Georges Thenault

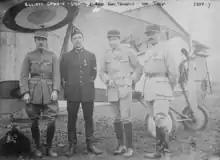
Spring 1916 adjacent to a Nieuport 16: Captain Georges Thenault with squadron pilots, L-R: Sergeant Elliot Christopher Cowdin (New York City, US), Lieutenant Alfred de Laage de Meux (Deux Sèvres, France), Captain Georges Thenault (Paris, France), Lieutenant William Thaw (Pennsylvania, US)

The Lafayette Escadrille was from the beginning a chasse, or pursuit, squadron. Originally provided with the thirteen (square)-meter Nieuport 11, armed with a single Lewis gun on the top plane, it changed successively to the Vickers-armed fifteen (square)-meter Nieuport 17, SPAD S.VII with a single Vickers machinegun, and the SPAD S.XIII with the twin-Vickers machinegun.